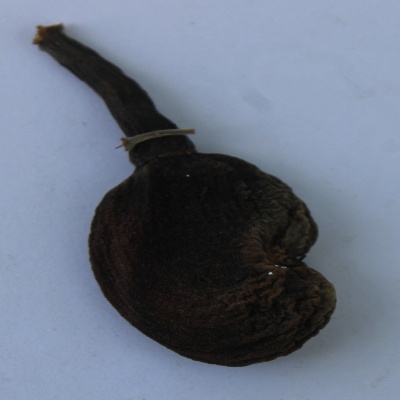
Crop: Cashew
Condition: anthracnose